Fred Blum

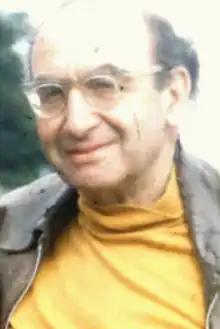
Fred Blum

Fred Johannes Blum (1914–1990) was an American social scientist and the founder of The New Era Centre.